Language policies of Canada's provinces and territories

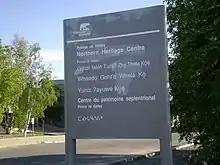
Signage at the Prince of Wales Northern Heritage Centre in the Northwest Territories featuring several of the territory's official languages

In addition to the federal government, English and French are formally the official languages of the provinces of Manitoba and New Brunswick, and in all three territories. In addition to English and French, Nunavut and the Northwest Territories have additional languages legislated as official languages.